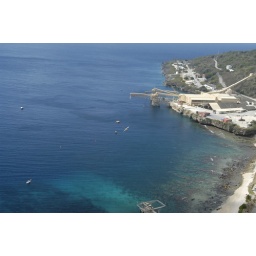
Christmas Island. Golden Bosun bird over water